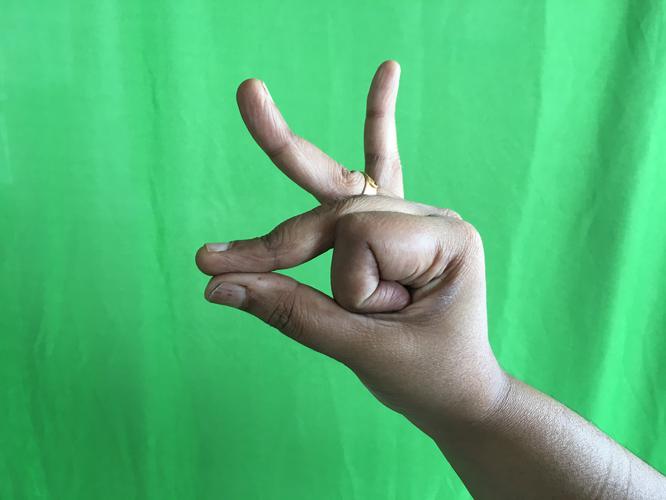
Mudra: Bramaram
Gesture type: single_hand